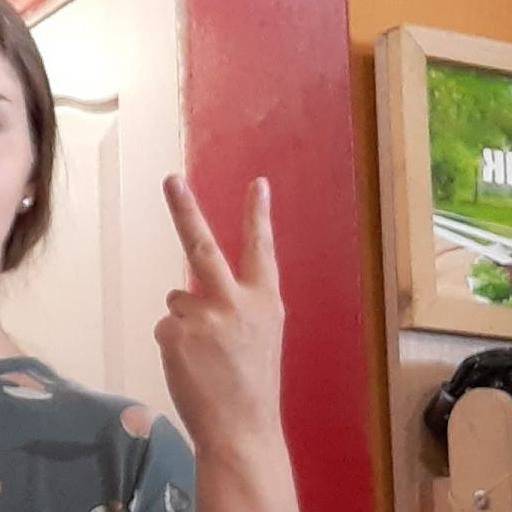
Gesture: peace_inverted